Baby furniture

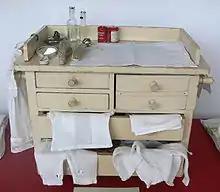
A changing table

Baby furniture refers to furniture created for babies. It is often used to help the parents of the baby keep it safe and comfortable in the home. Before baby furniture, parents would sleep with their children in their own beds, which could be dangerous for the child. Eventually, infant beds started to be built with the child's safety in mind; the intention was to keep the baby from rolling off the bed, so mangers and bassinets were created. Over time, more furniture was created with the infant's safety in mind, and there are several types and functionalities of these. Typical pieces include an infant bed (such as a crib, bassinet, or cradle), changing table, high chair, playpen, baby walker, and toy chest. Products, features, and costs vary between countries and have changed over time. Safety is of paramount importance.